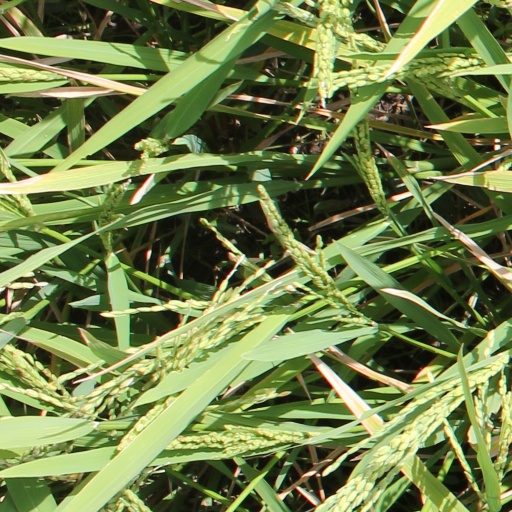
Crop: rice